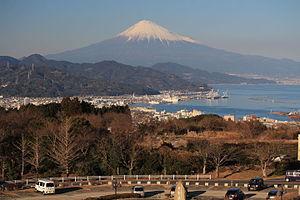
Les 100 paysages du Japon (ère Shōwa) constituent une liste de célèbres sites pittoresques au Japon. Les cent paysages ou vues ont été sélectionnés avec un ensemble de huit vues et vingt-cinq sites gagnants en 1927, une année après que Hirohito est devenu Empereur. Le but de la sélection est de « refléter le nouveau goût de la nouvelle ère ». L'initiative a été parrainée par le Tokyo Nichi Nichi Shimbun et le Osaka Mainichi Shimbun.
Nihondaira est un endroit pittoresque situé dans l'arrondissement Shimizu-ku de la ville de Shizuoka au Japon.